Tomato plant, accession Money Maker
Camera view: vertical (180 deg); turntable rotation: 300 degrees
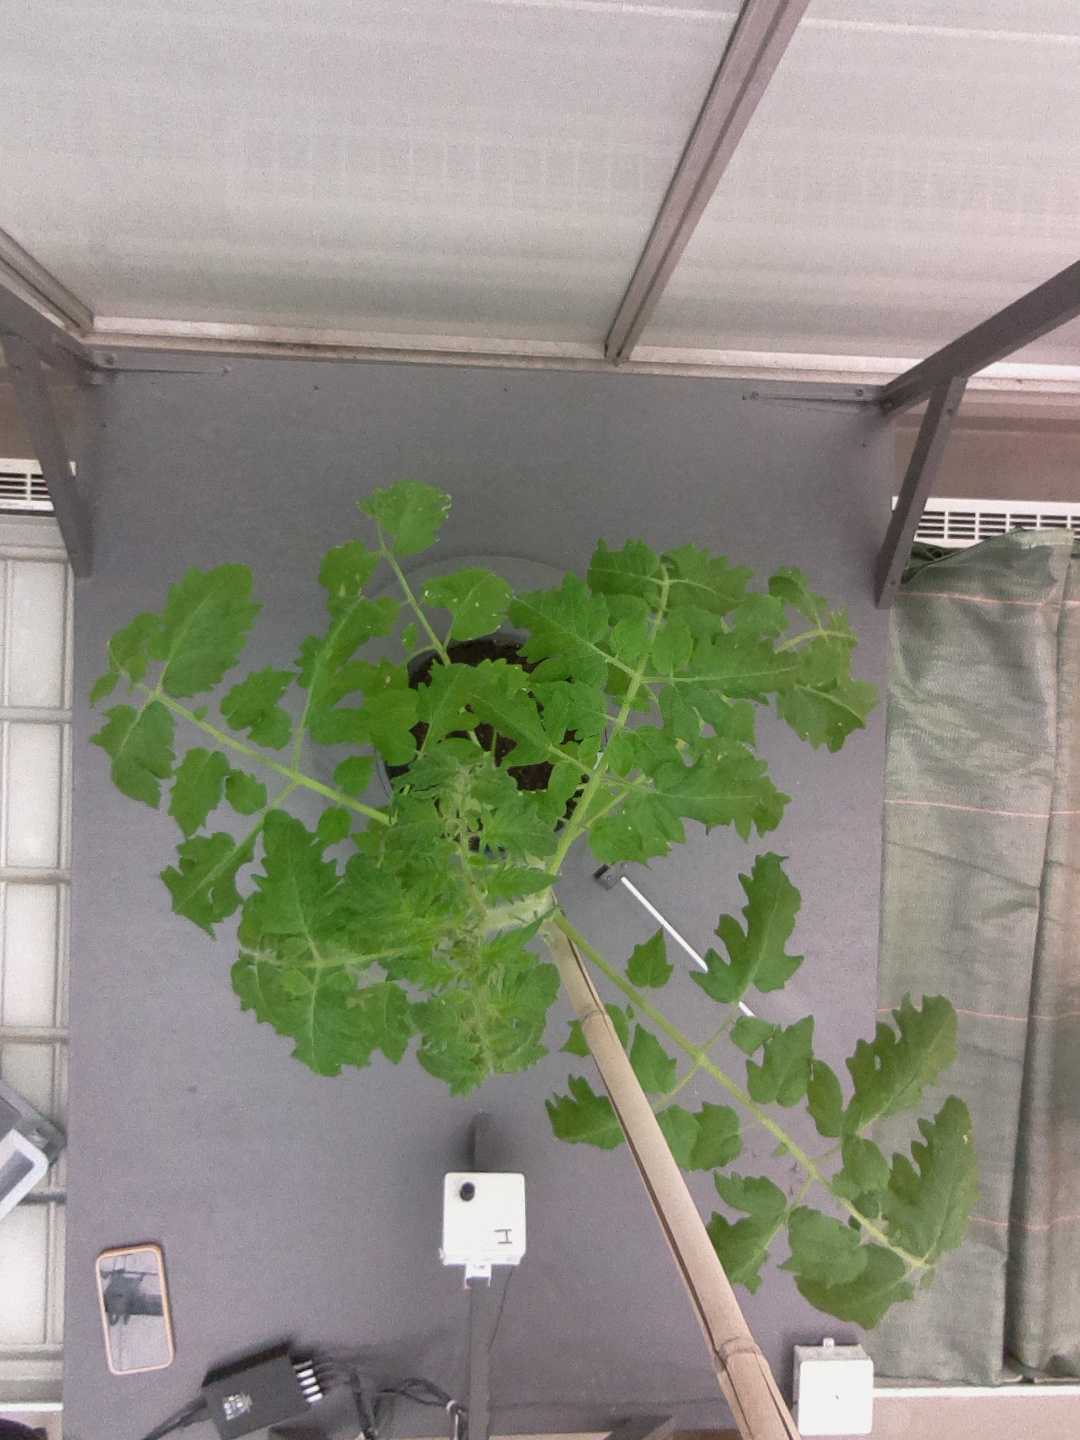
BBCH growth stage 53: 3 inflorescences visible